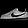
Label: Sneaker